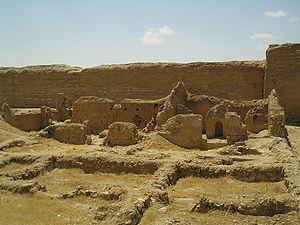
Cet article recense les sites historiques inscrits par l'UNESCO au patrimoine mondial en Syrie.
Le site archéologique de Doura Europos, appelé maintenant Europos-Doura, proche du village de Salhieh, est situé à l'extrême est de la Syrie sur le moyen Euphrate, à 24 kilomètres au nord du site archéologique de Mari et à 35 kilomètres de la frontière irakienne. Des peintures murales y ont été découvertes le 30 mars 1920 par un corps expéditionnaire britannique dirigé par le capitaine Murphy, pressé par les troupes de Fayçal Iᵉʳ d'Irak, et qui cherchait un refuge. Par la suite, le site a été appelé par Michel Rostovtzeff, la « Pompéi du désert ». La synagogue de Doura Europos est probablement le monument le plus publié de ce site.
Le patrimoine syrien durant la guerre civile syrienne et depuis l'année 2011, a fait l'objet par ses protagonistes, d'importantes et étendues destructions par tirs et bombardements, et aussi par occupations illégales et pillages des sites.